Don Ross (baseball)

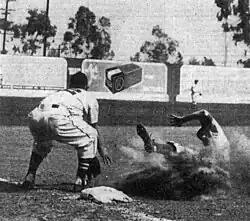
Ross (left), as member of the Hollywood Stars, anticipates the throw as Seattle Rainiers player Dick Gyselman (right) slides in feet first to third base at Gilmore Stadium in Los Angeles, California on September 7, 1947.

On April 29, 1945, the Tigers traded Ross and Dutch Meyer to the Cleveland Indians in exchange for Roy Cullenbine. He appeared in 161 games with Cleveland during the 1945 and 1946 seasons, including 138 games as the Indians' starting third baseman. During his time with Cleveland, he compiled a 264 batting average and .340 on-base percentage. He appeared in his last major league game on September 22, 1946.